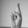
ASL letter: R